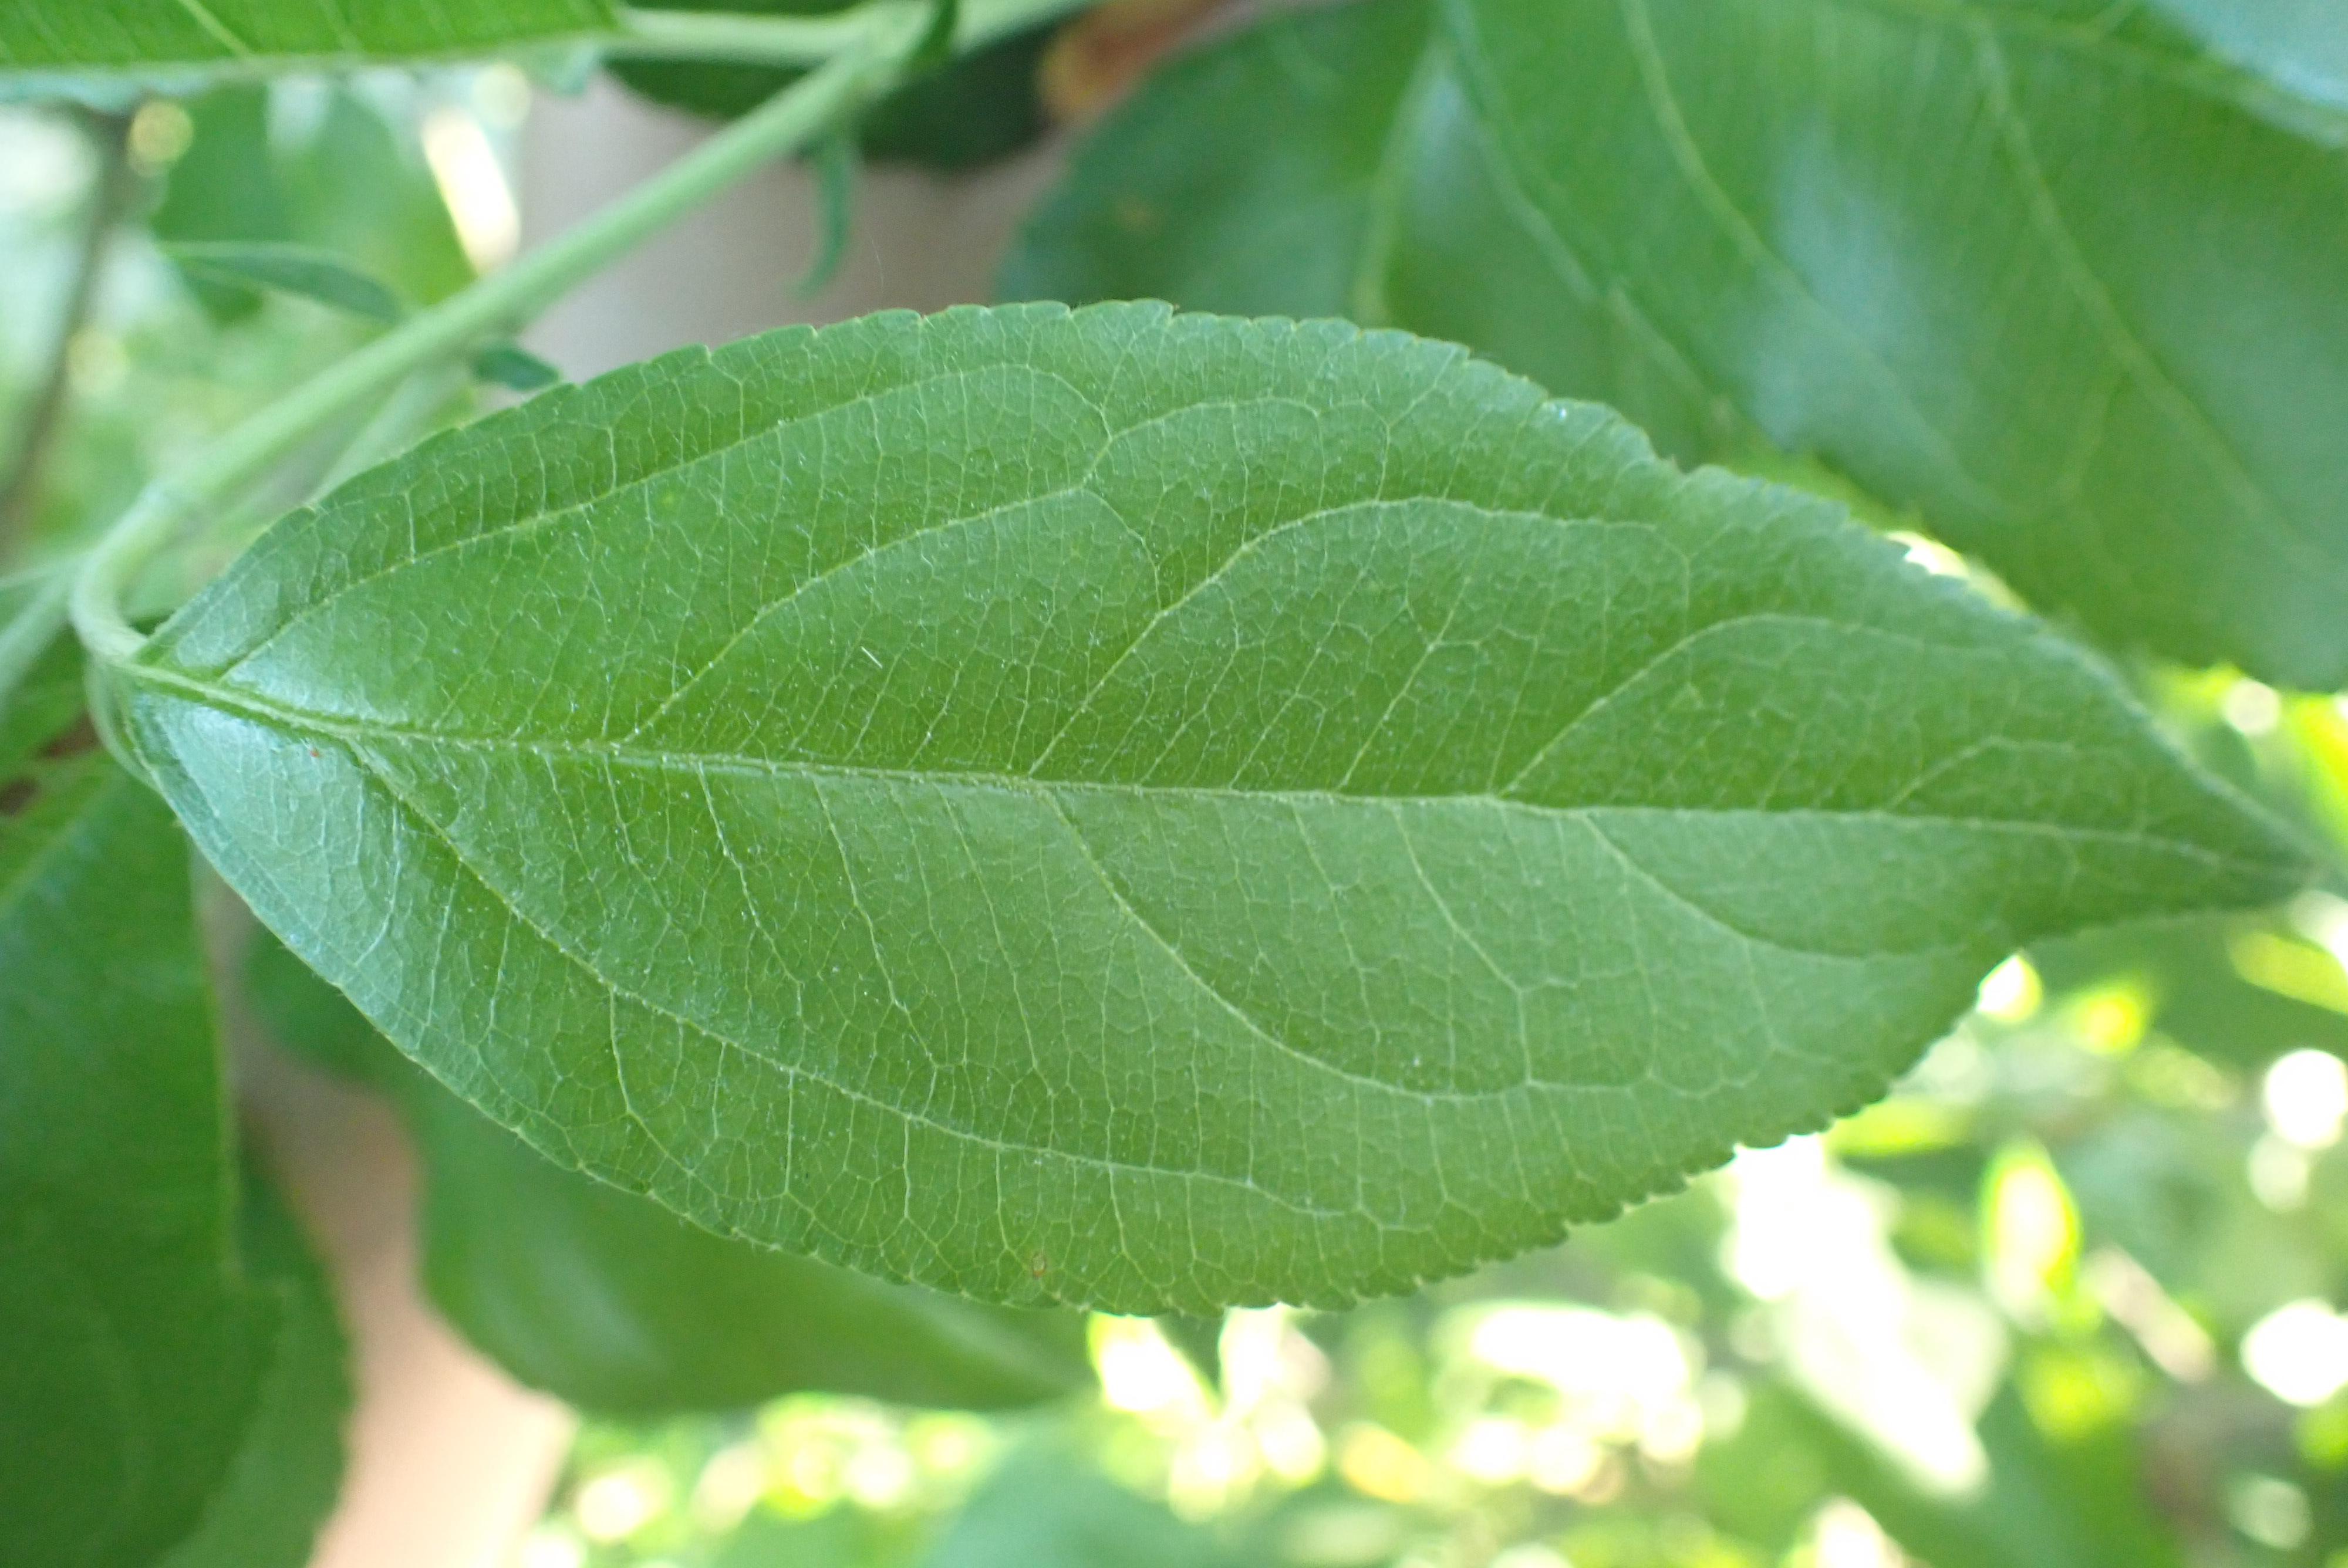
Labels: healthy